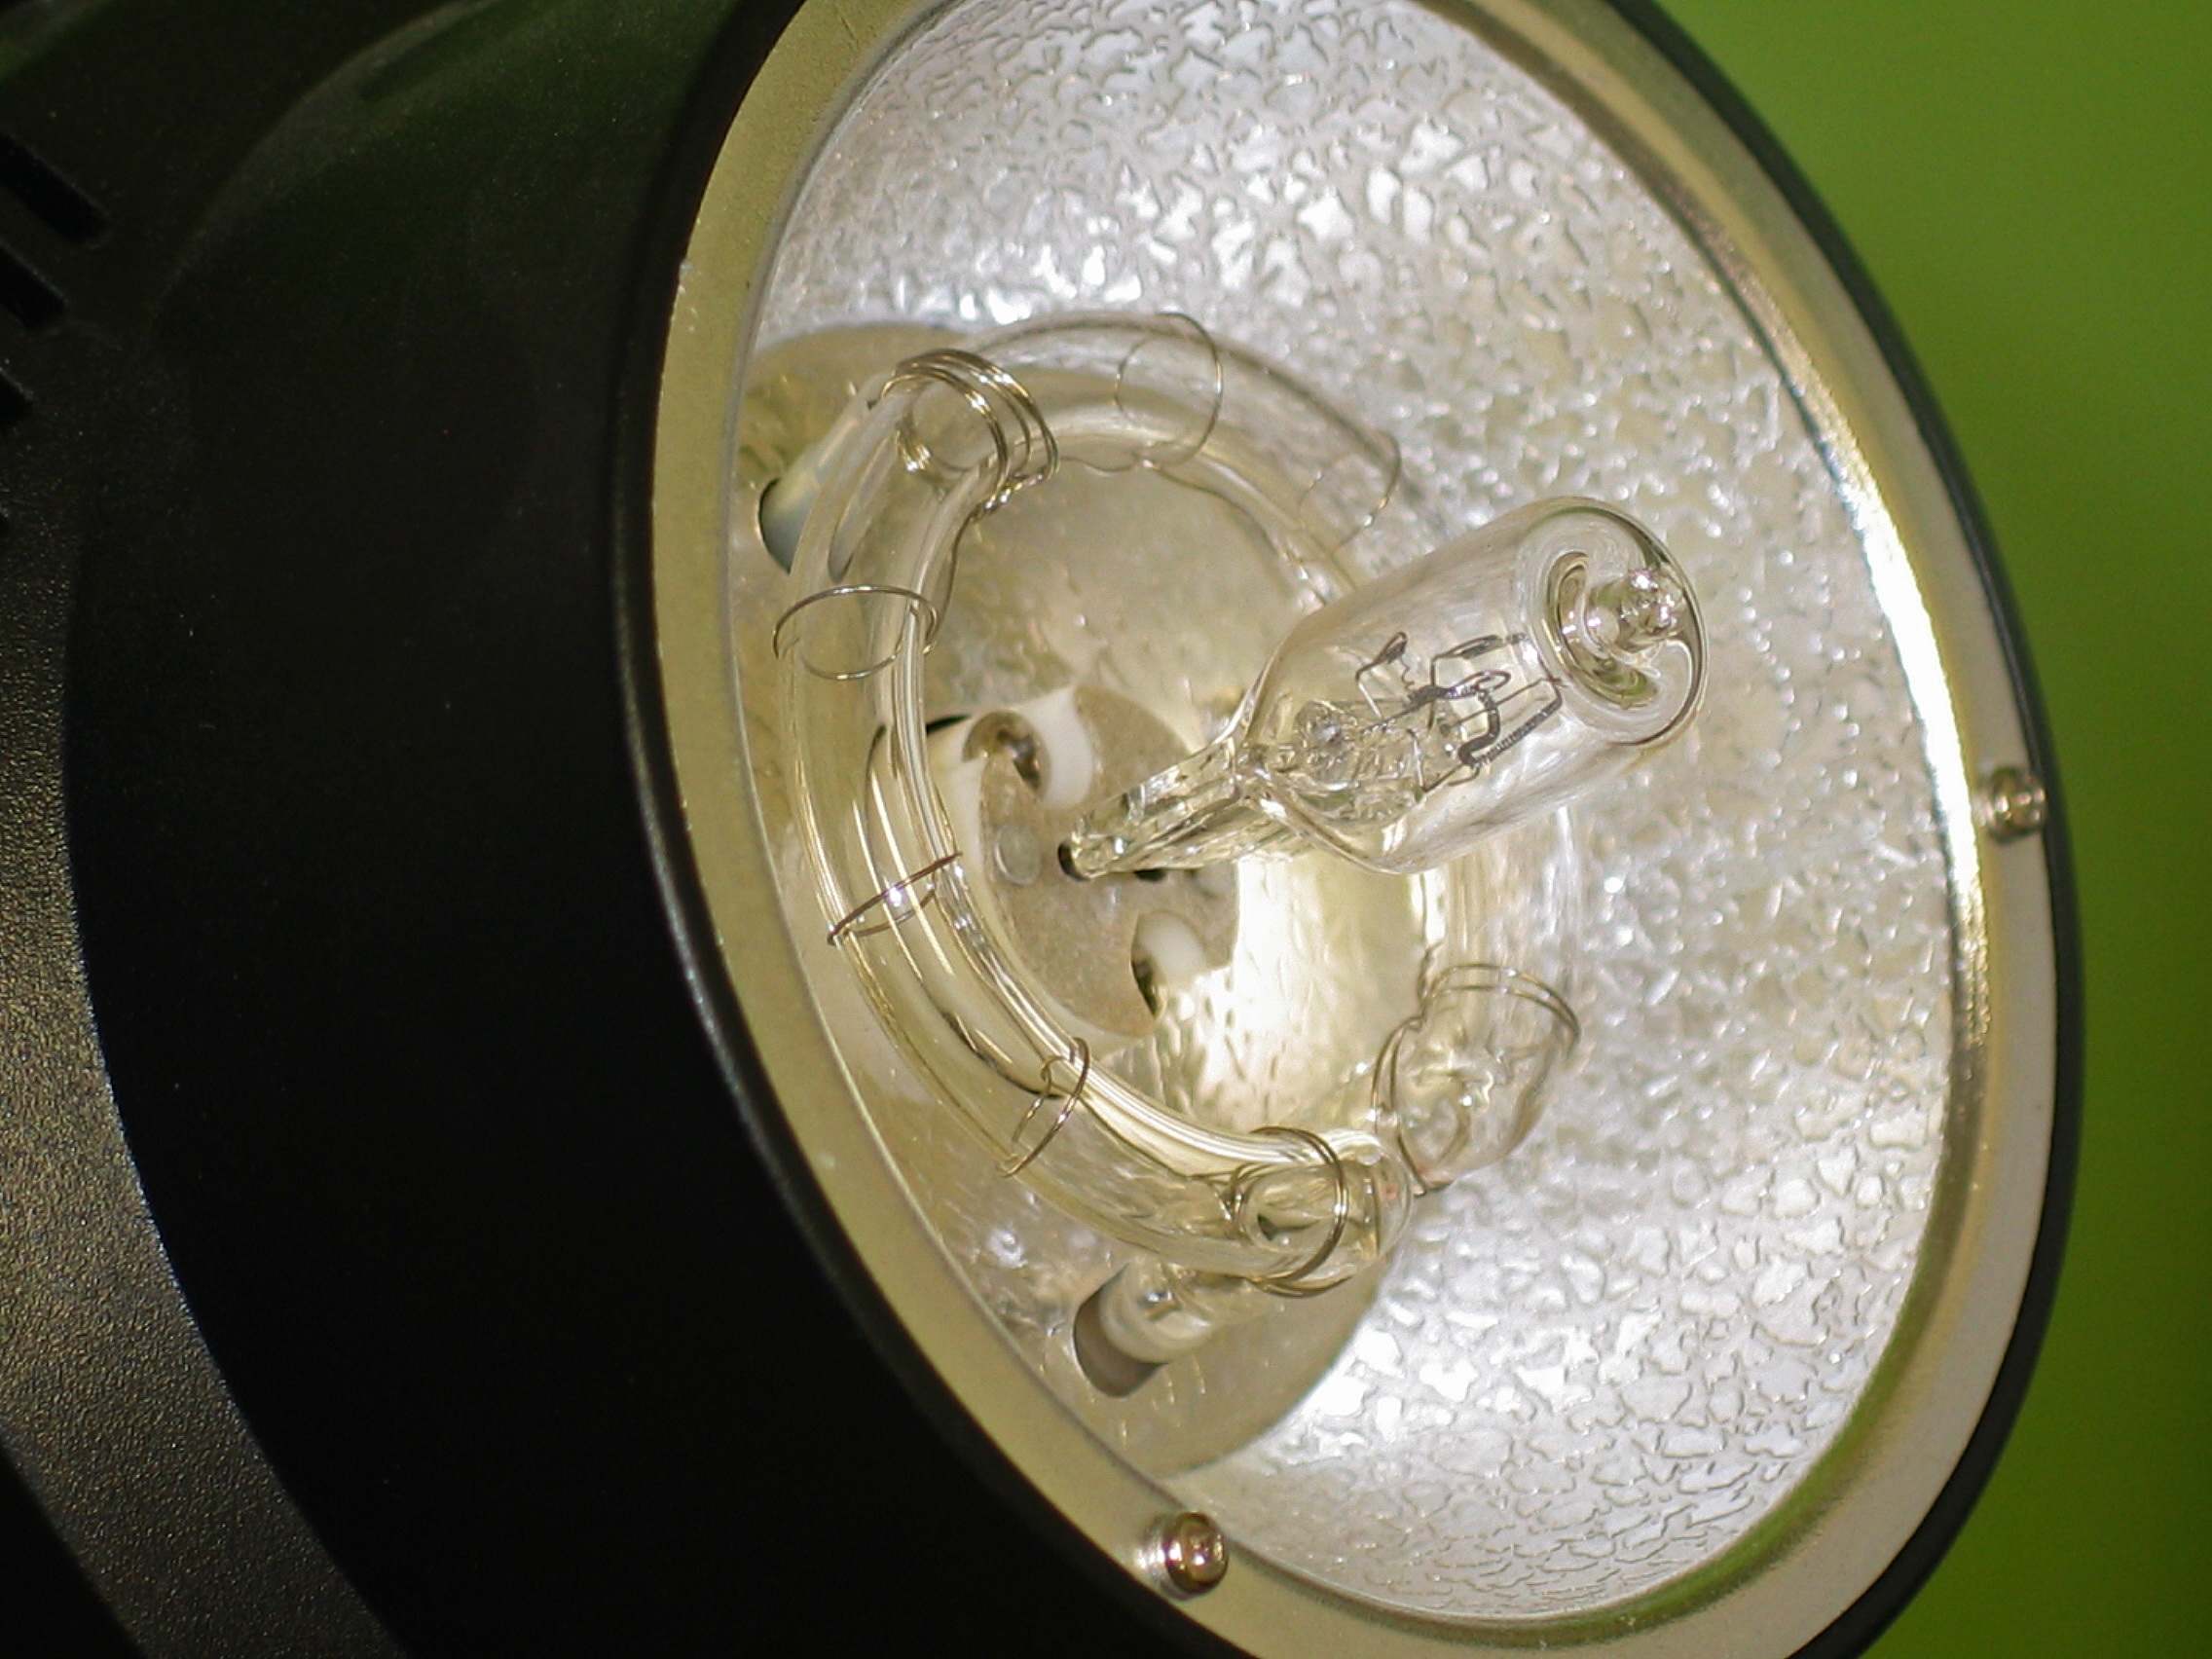
light, camera, photography, photographer, wheel, ray, window, glass, photo, portrait, green, money, lamp, lighting, spotlight, lights, recording, shooting, photograph, rays, illuminate, photo shoot, photo camera, take a snapshot, cinematographer